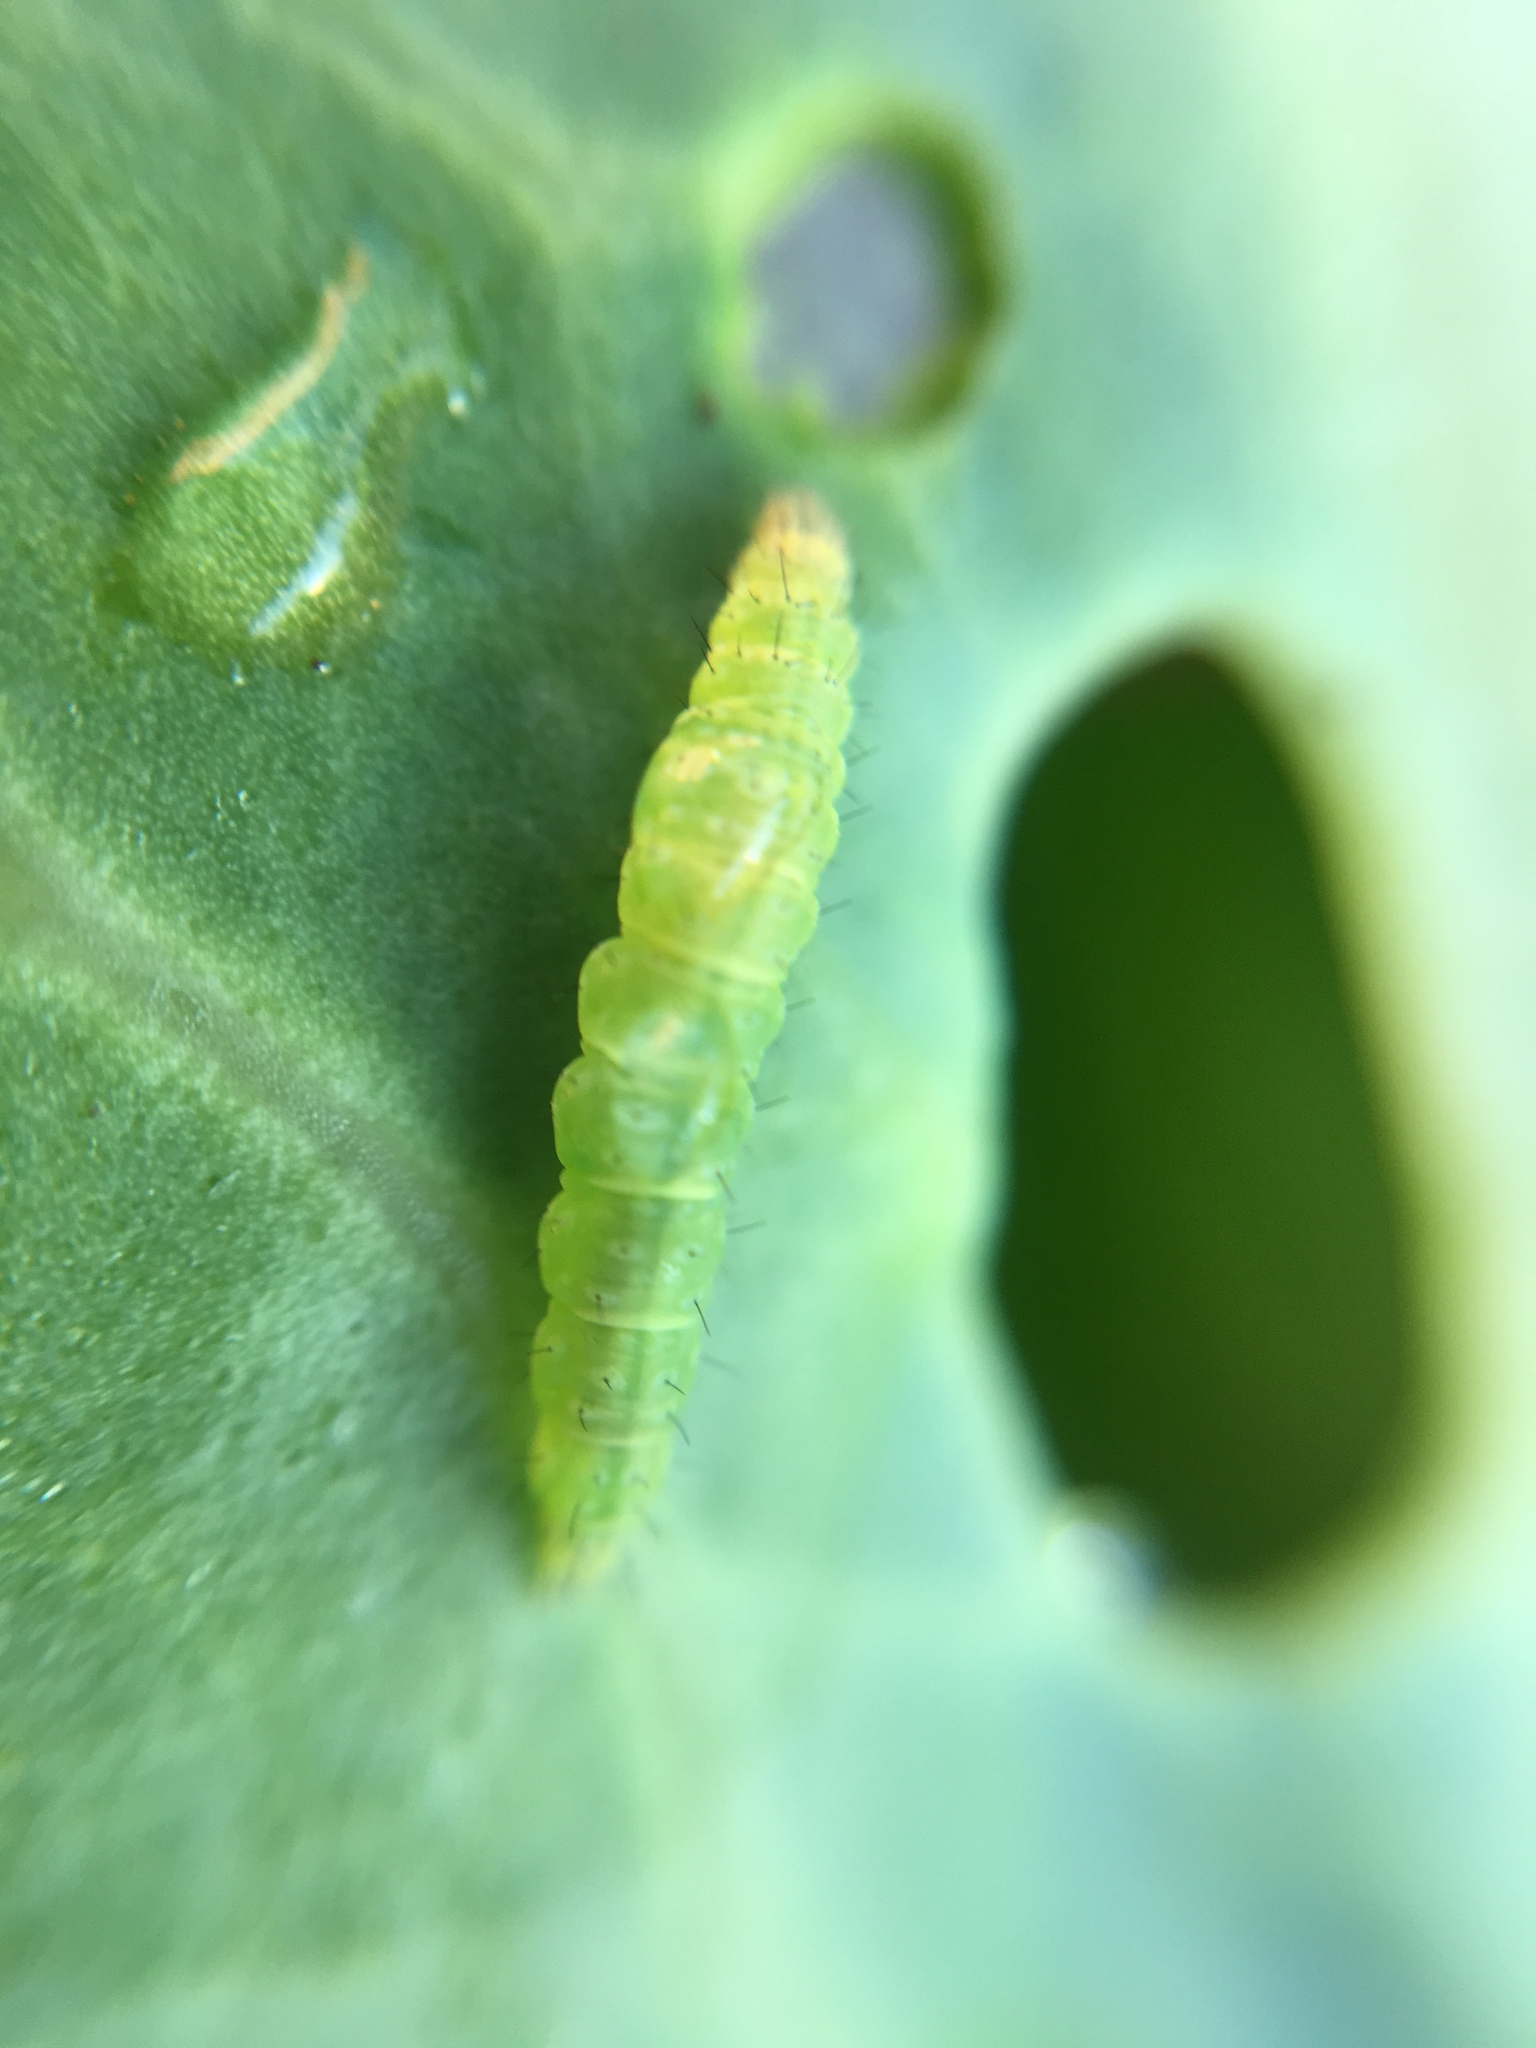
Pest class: diamondback_moth